Ajaccio

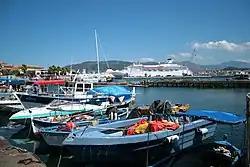
View of the Port

The port of Ajaccio is connected to the French mainland on an almost daily basis (Marseille, Toulon, Nice). There are also occasional links to the Italian mainland (Livorno) and to Sardinia, as well as a seasonal service serving Calvi and Propriano. The two major shipping companies providing these links are Corsica Linea and Corsica Ferries.